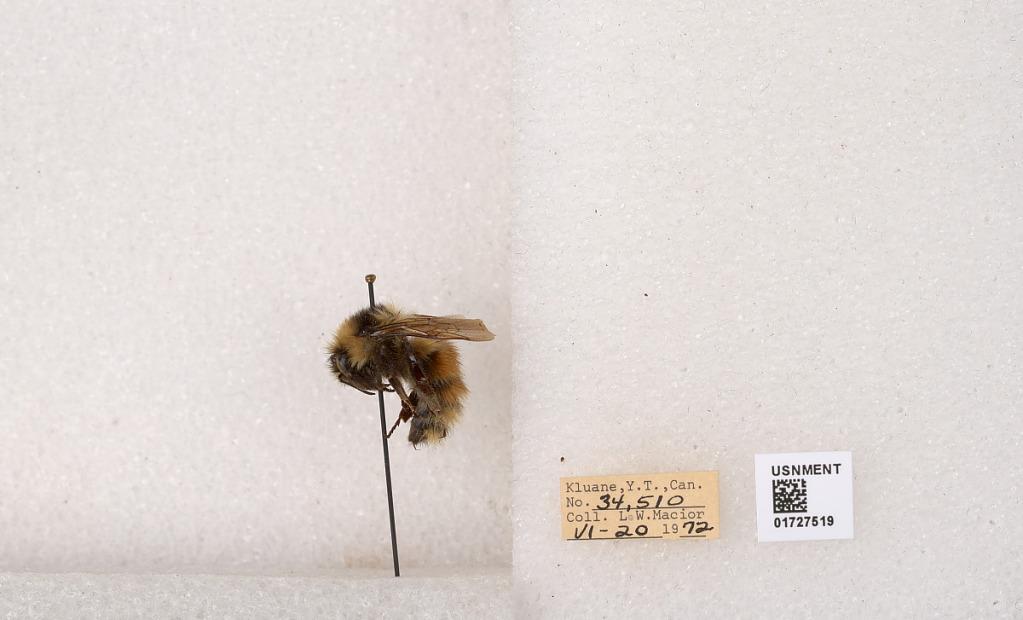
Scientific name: Bombus (Pyrobombus) sylvicola Kirby
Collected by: L. Macior
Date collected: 1972-6-20
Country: Canada
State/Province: Yukon Territory
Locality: Kluane National Park and Reserve
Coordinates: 60.7493, -139.504